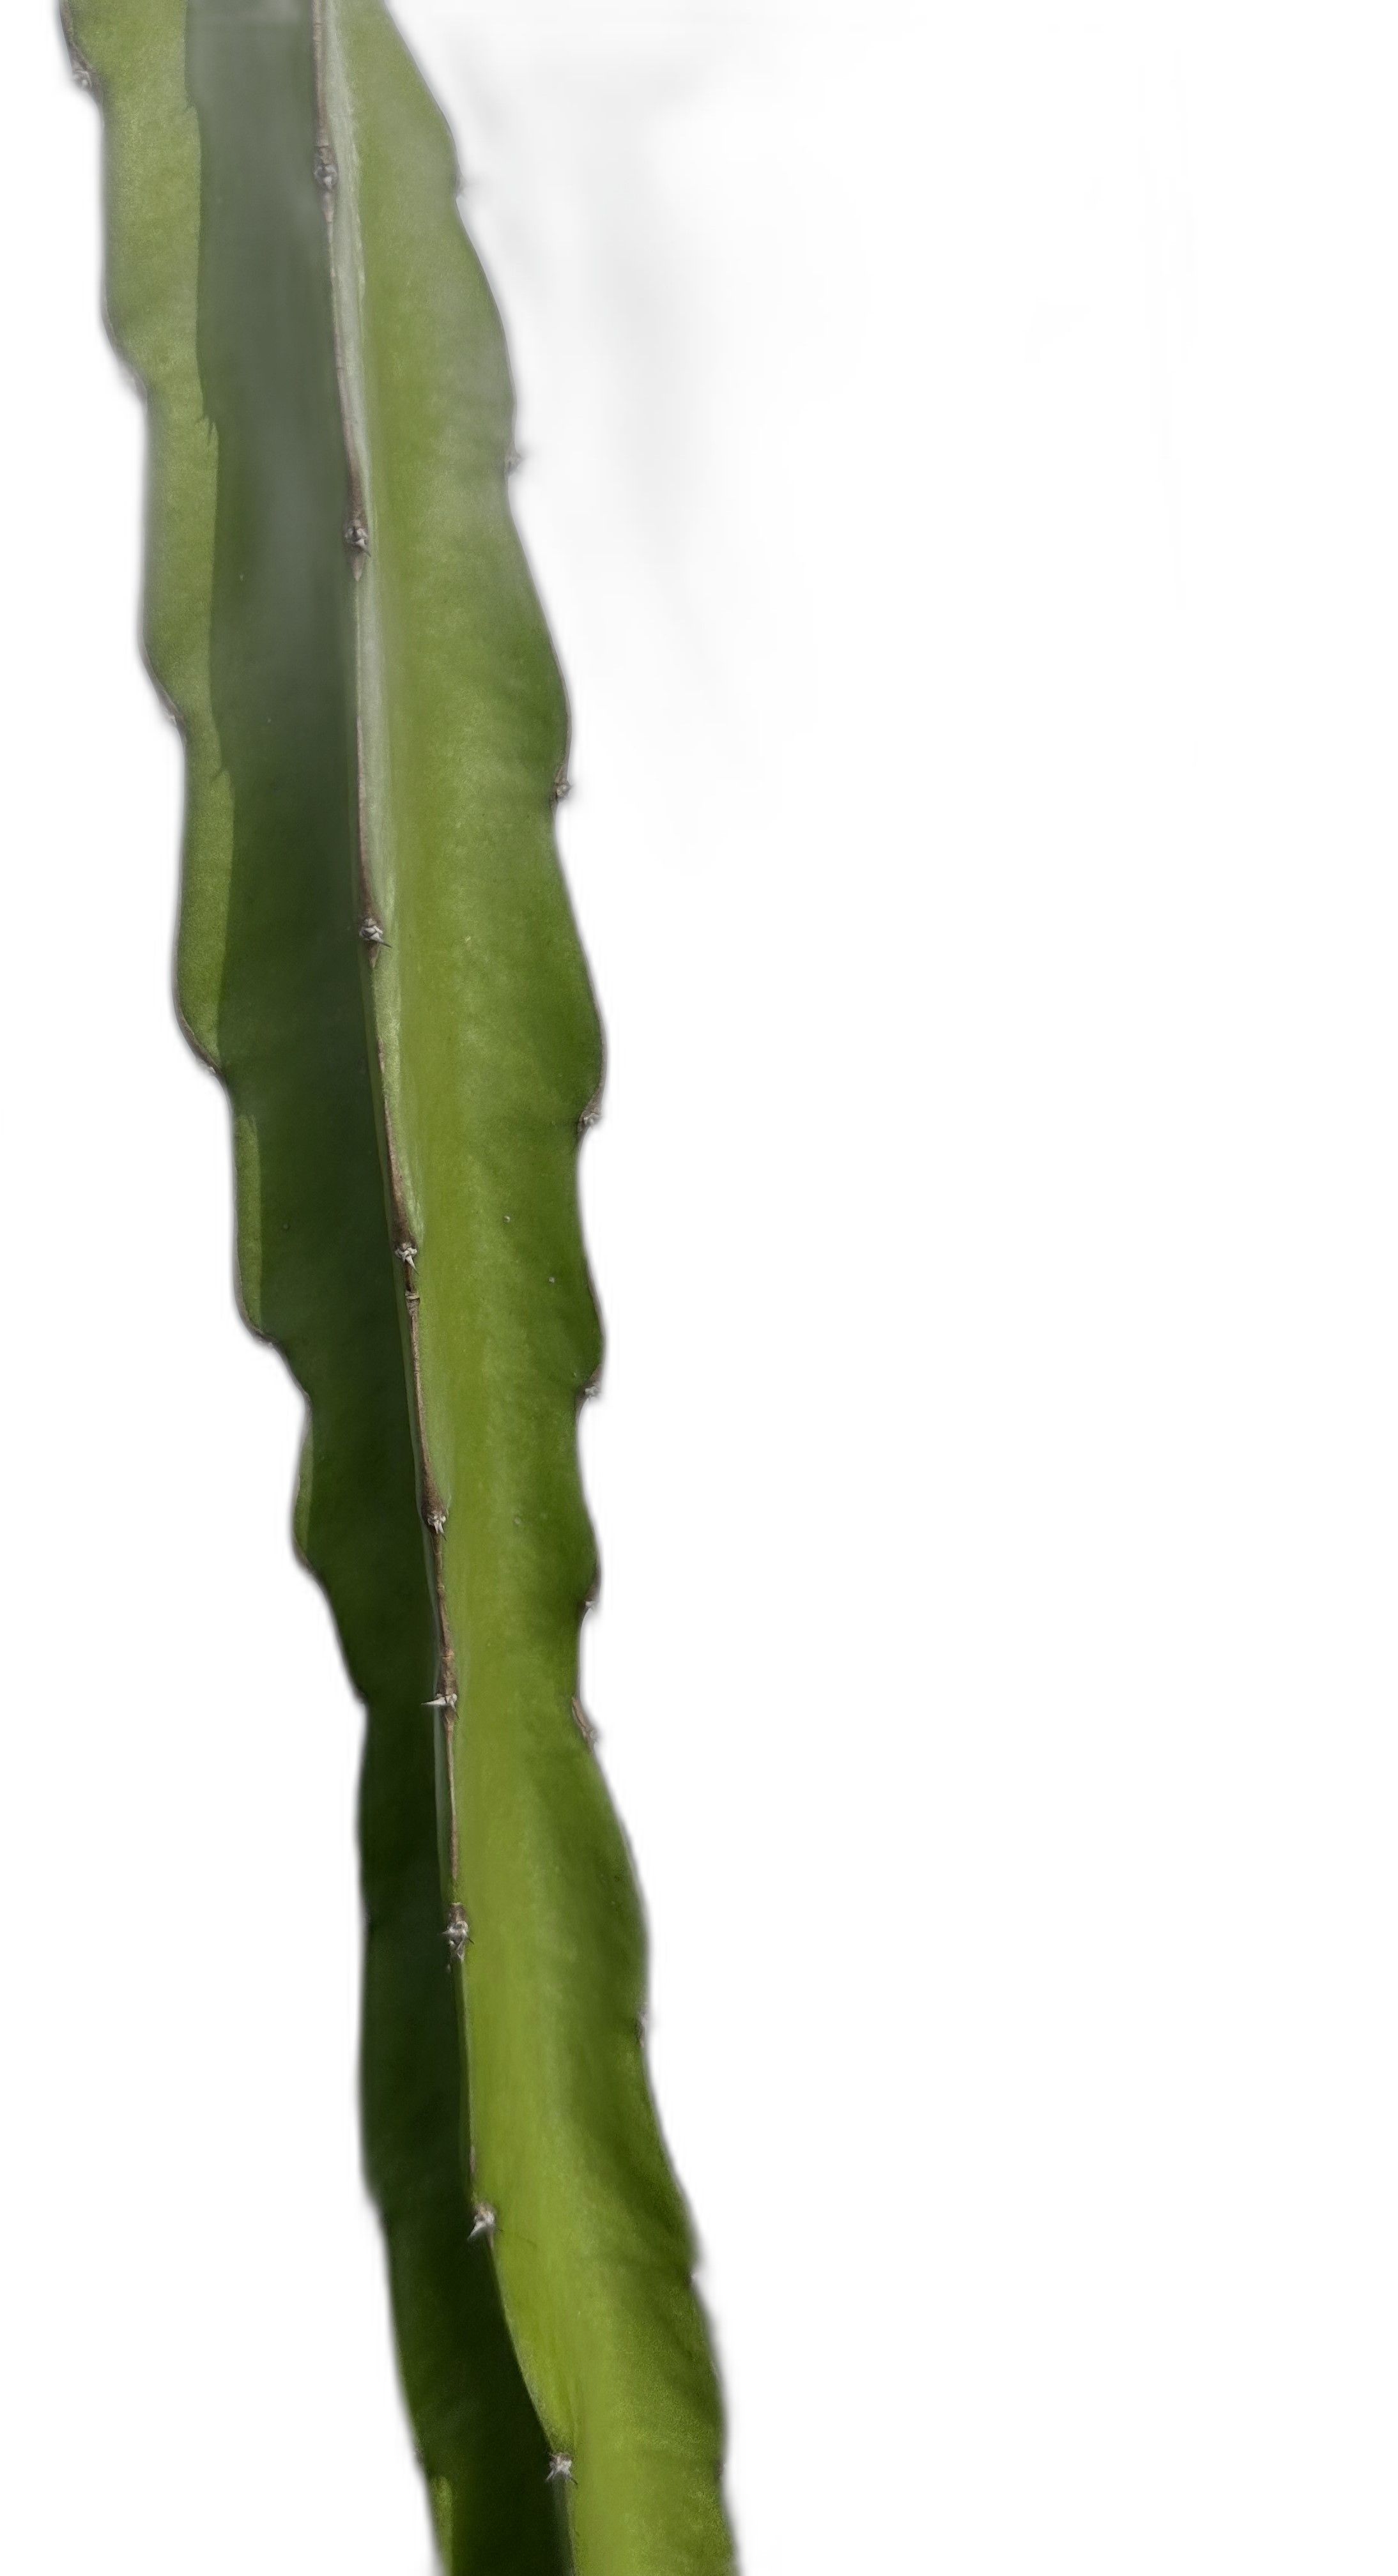
Label: Good leaf